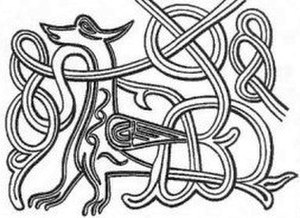
Semargl
Semargl
Semargl er i vendisk mytologi en hundegrif med ørnebagkrop og hundehoved. Semarglen menes at have sin oprindelse i den persiske simurgh.